Contell Glacier

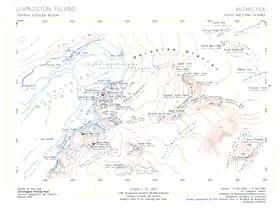
Topographic map of central-eastern Livingston Island featuring Contell Glacier.

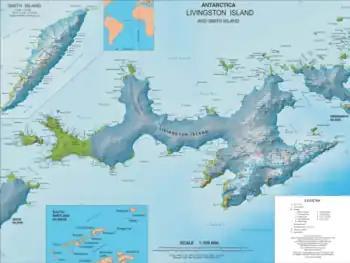
Topographic map of Livingston Island and Smith Island.

Contell Glacier is long and wide glacier on Hurd Peninsula, Livingston Island in the South Shetland Islands, Antarctica bounded by Atlantic Club Ridge to the northwest, Krum Rock to the north, Balkan Snowfield to the northeast, and Charrúa Ridge and Charrúa Gap to the south. It is crescent-shaped, running northwestwards in its upper course, then between Charrúa Ridge and Krum Rock turning west-southwestwards to flow into South Bay north of Johnsons Dock.